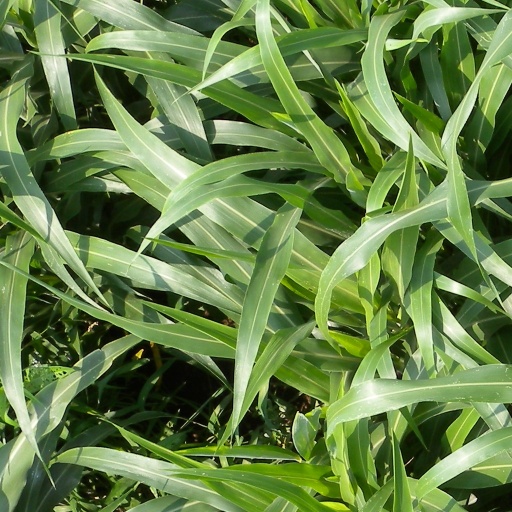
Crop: sorghum